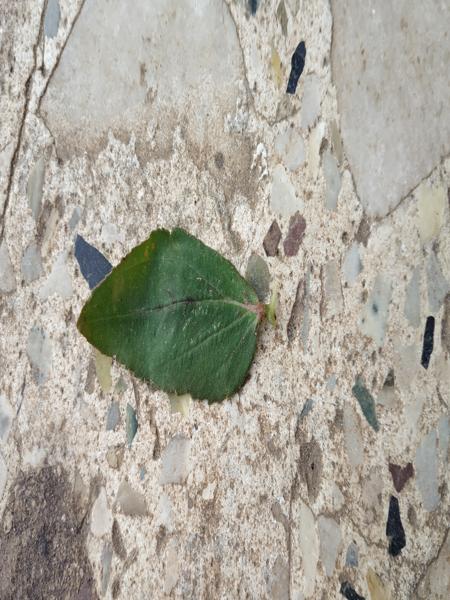
Plant: Astma_weed